Carnegie Library (Roswell, New Mexico)

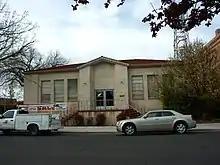
The former Carnegie Library in 2006

The Carnegie Library in Roswell, New Mexico, is located at the northeast corner of West Third Street and North Richardson Street. Three Carnegie libraries were built in New Mexico, in Las Vegas; Raton; and Roswell. The Raton library was demolished, the Roswell library is a vacant office building, and the Las Vegas library is still in use.